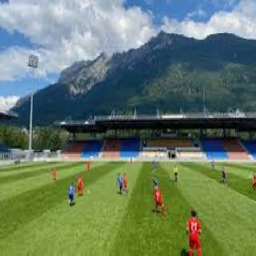
Rheinpark Stadium